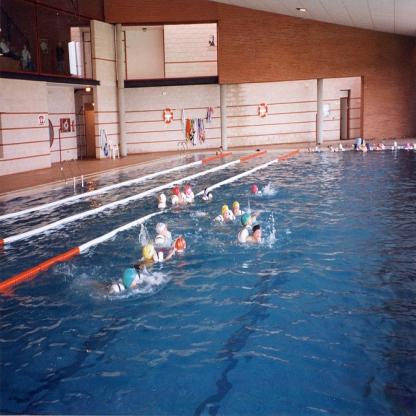
Scene: Indoor